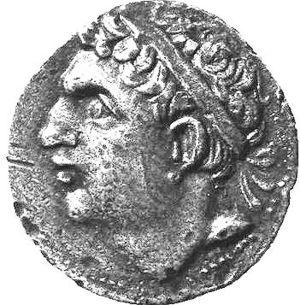
On désigne par Conquête romaine de la péninsule ibérique la période comprise entre le débarquement des Romains à Ampurias près de Gérone en -218 et la fin de cette conquête par Auguste en -19. Cette occupation débouchera sur une romanisation de l’Hispanie sur le plan culturel, une fois les provinces soumises.